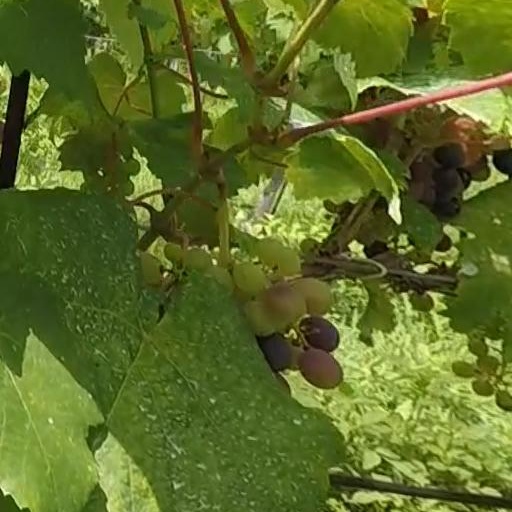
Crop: grape